Francine Everett

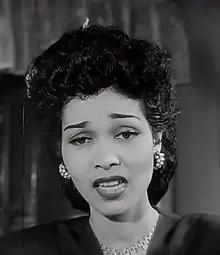
Everett in "Dirty Gertie from Harlem U.S.A." (1946)

Francine Everett (born Franciene Williamson; April 13, 1915 – May 27, 1999) was an American actress and singer.